The Sanctuary

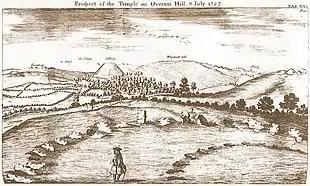
William Stukeley's 1723 illustration of the Sanctuary. The man-made Silbury Hill can be seen in the background at centre left.

The location on which the Sanctuary was built saw prior human activity. This is reflected by a scatter of Peterborough Ware discovered by archaeologists that possibly extends for several hundred metres to the north of the monument. From its location on Overton Hill, the Sanctuary offers views of various Early Neolithic monuments in the landscape, including the West Kennet Long Barrow, East Kennet Long Barrow, and Windmill Hill.